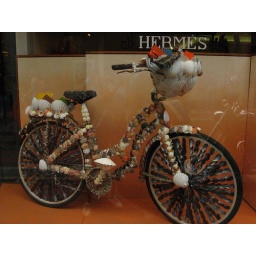
in the hermes window at brown thomas on grafton street, spectacular